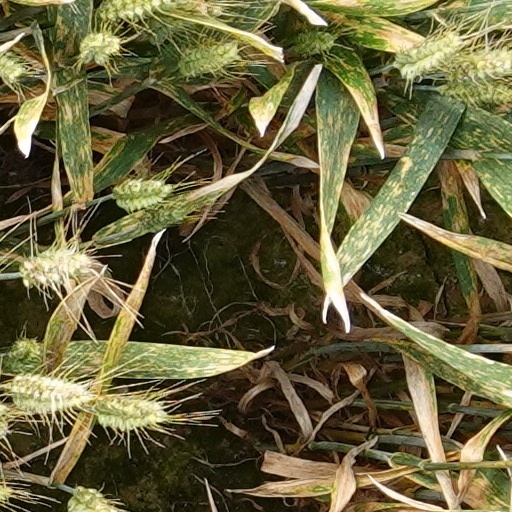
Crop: wheat